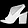
Label: Sandal